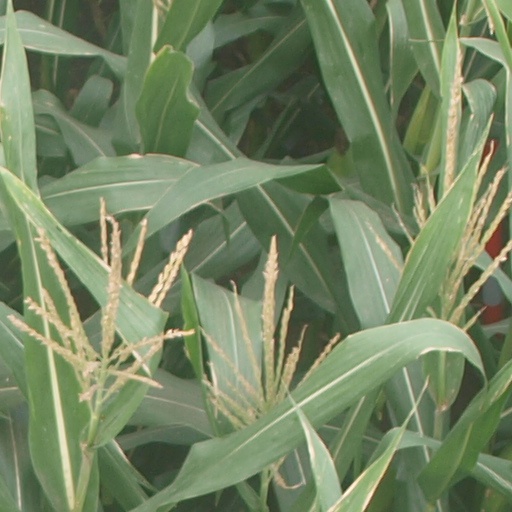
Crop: maize; corn